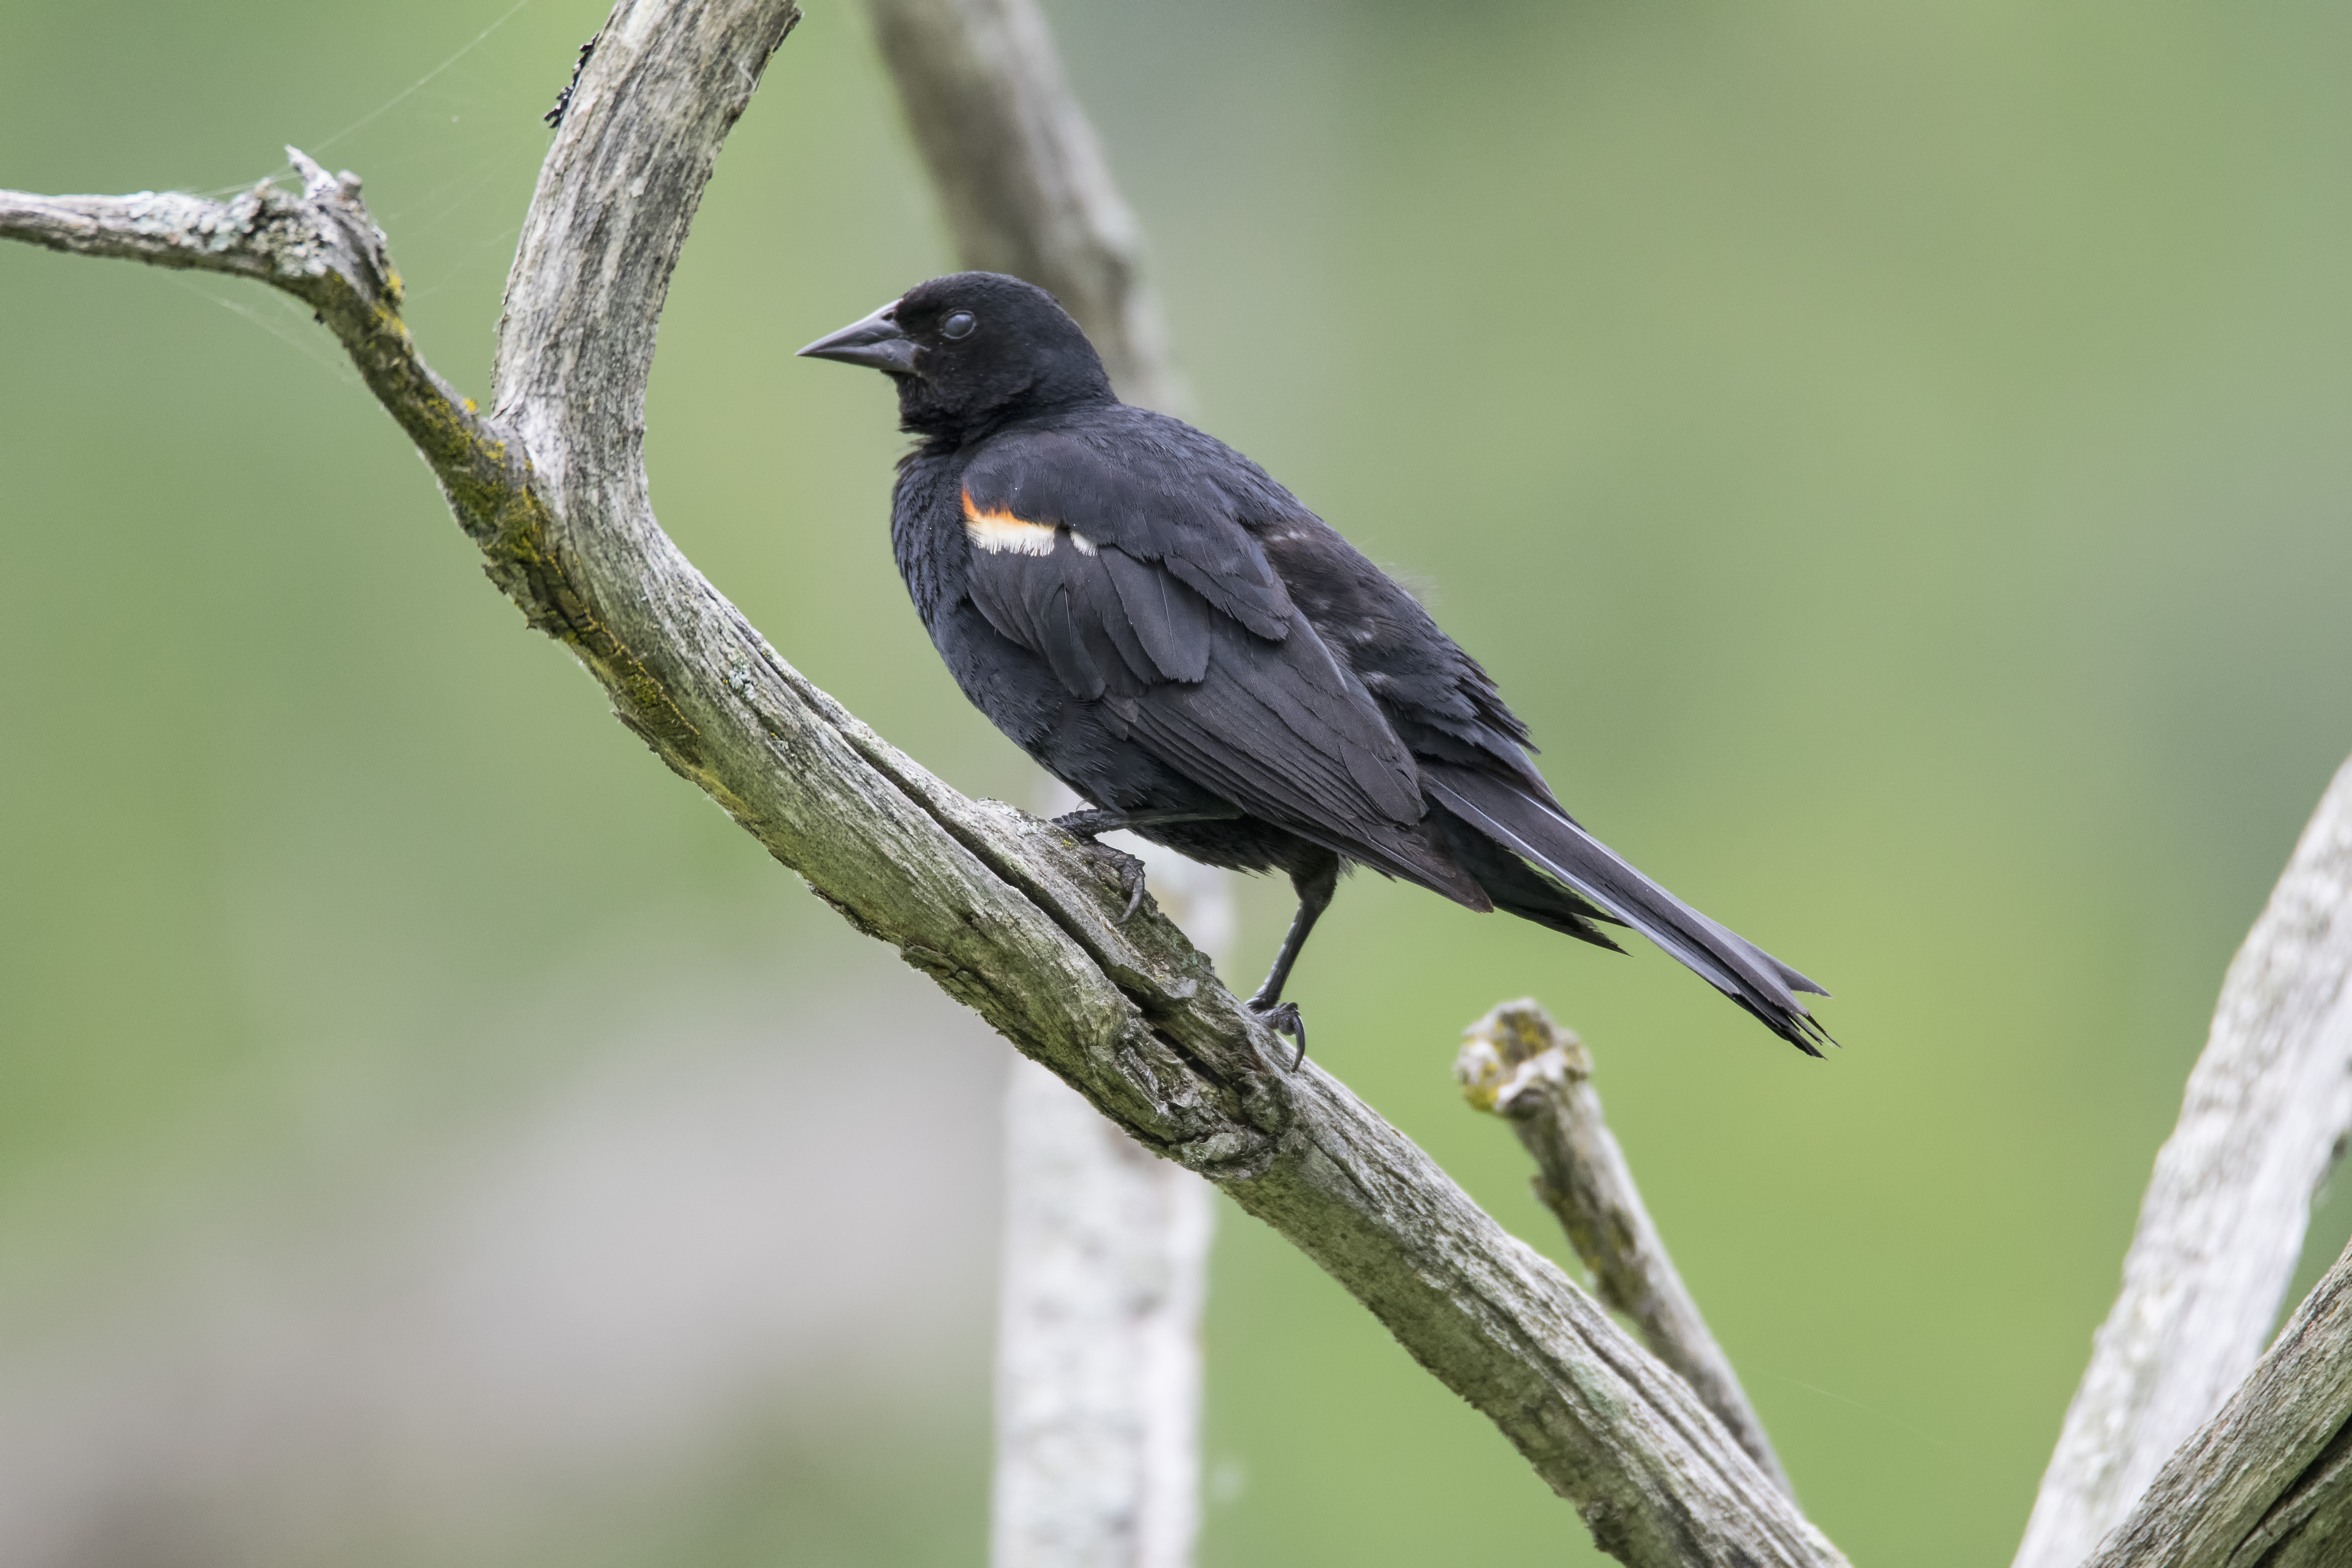
nature, branch, bird, wing, wildlife, red, beak, winged, fauna, canada, a, vertebrate, quebec, blackbird, sherbrooke, oiseau, carouge, paulettes, perching bird